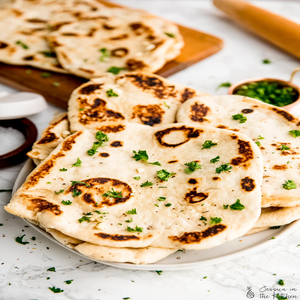
Dish: naan